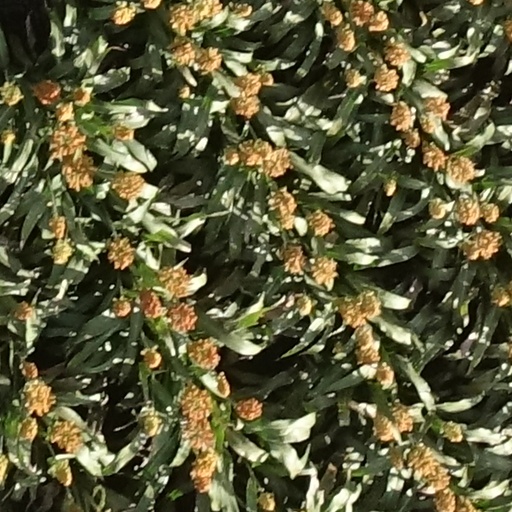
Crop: sorghum